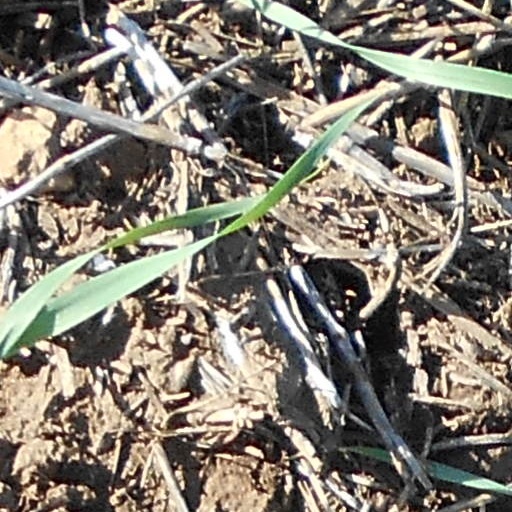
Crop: wheat